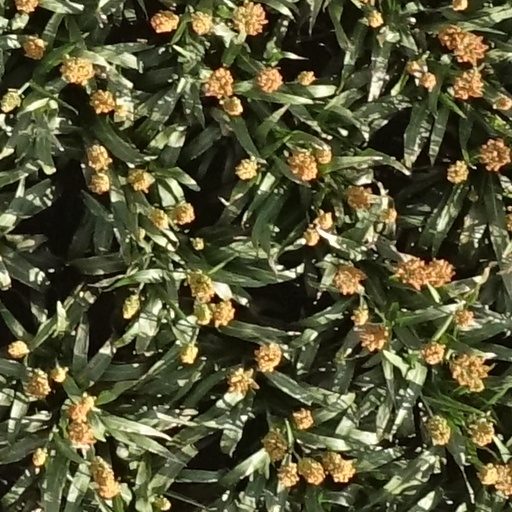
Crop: sorghum